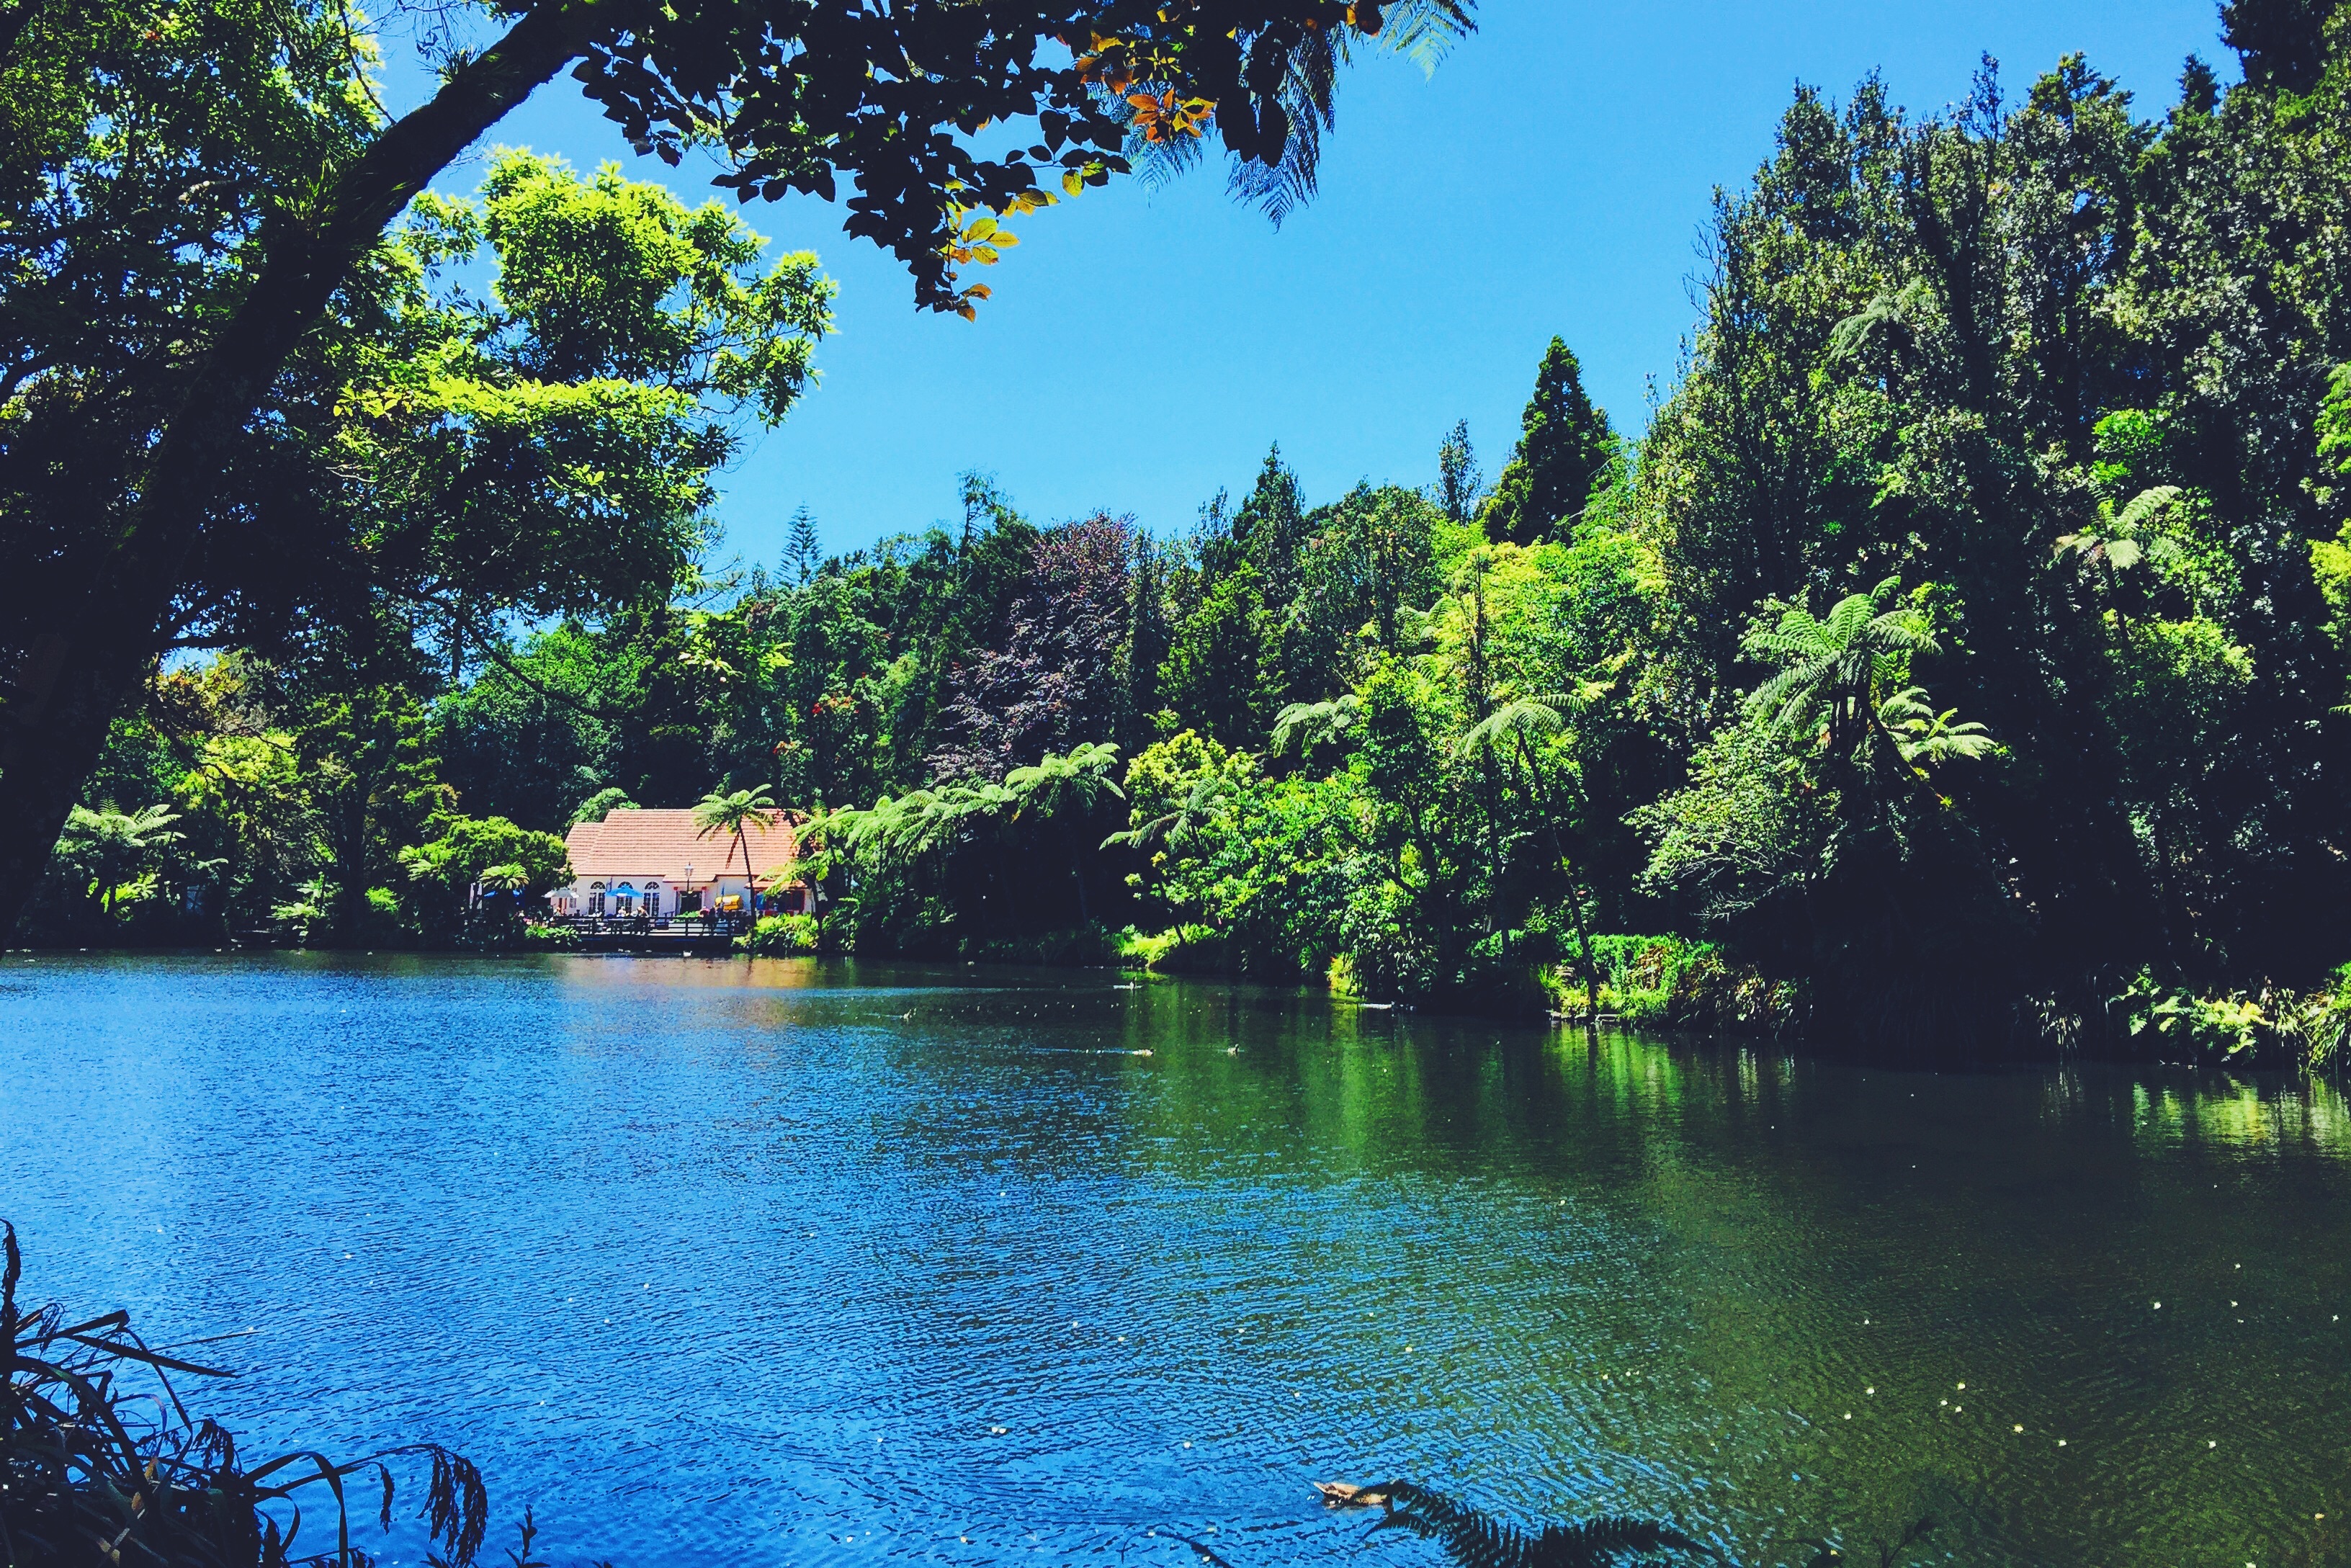
tree, forest, lake, river, jungle, body of water, rainforest, landform, geographical feature